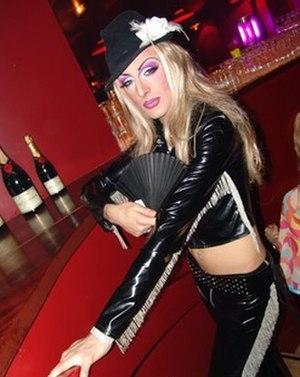
ladymaxx travesti
Le travestissement est l'acte qui consiste à porter les vêtements, accessoires, qui sont, dans une société donnée, généralement associés au genre opposé du sien dans le but de ressembler volontairement au sexe opposé. Le travestissement peut impliquer d'adopter les comportements — y compris sexuels — associés à un genre différent de son sexe assigné à la naissance.